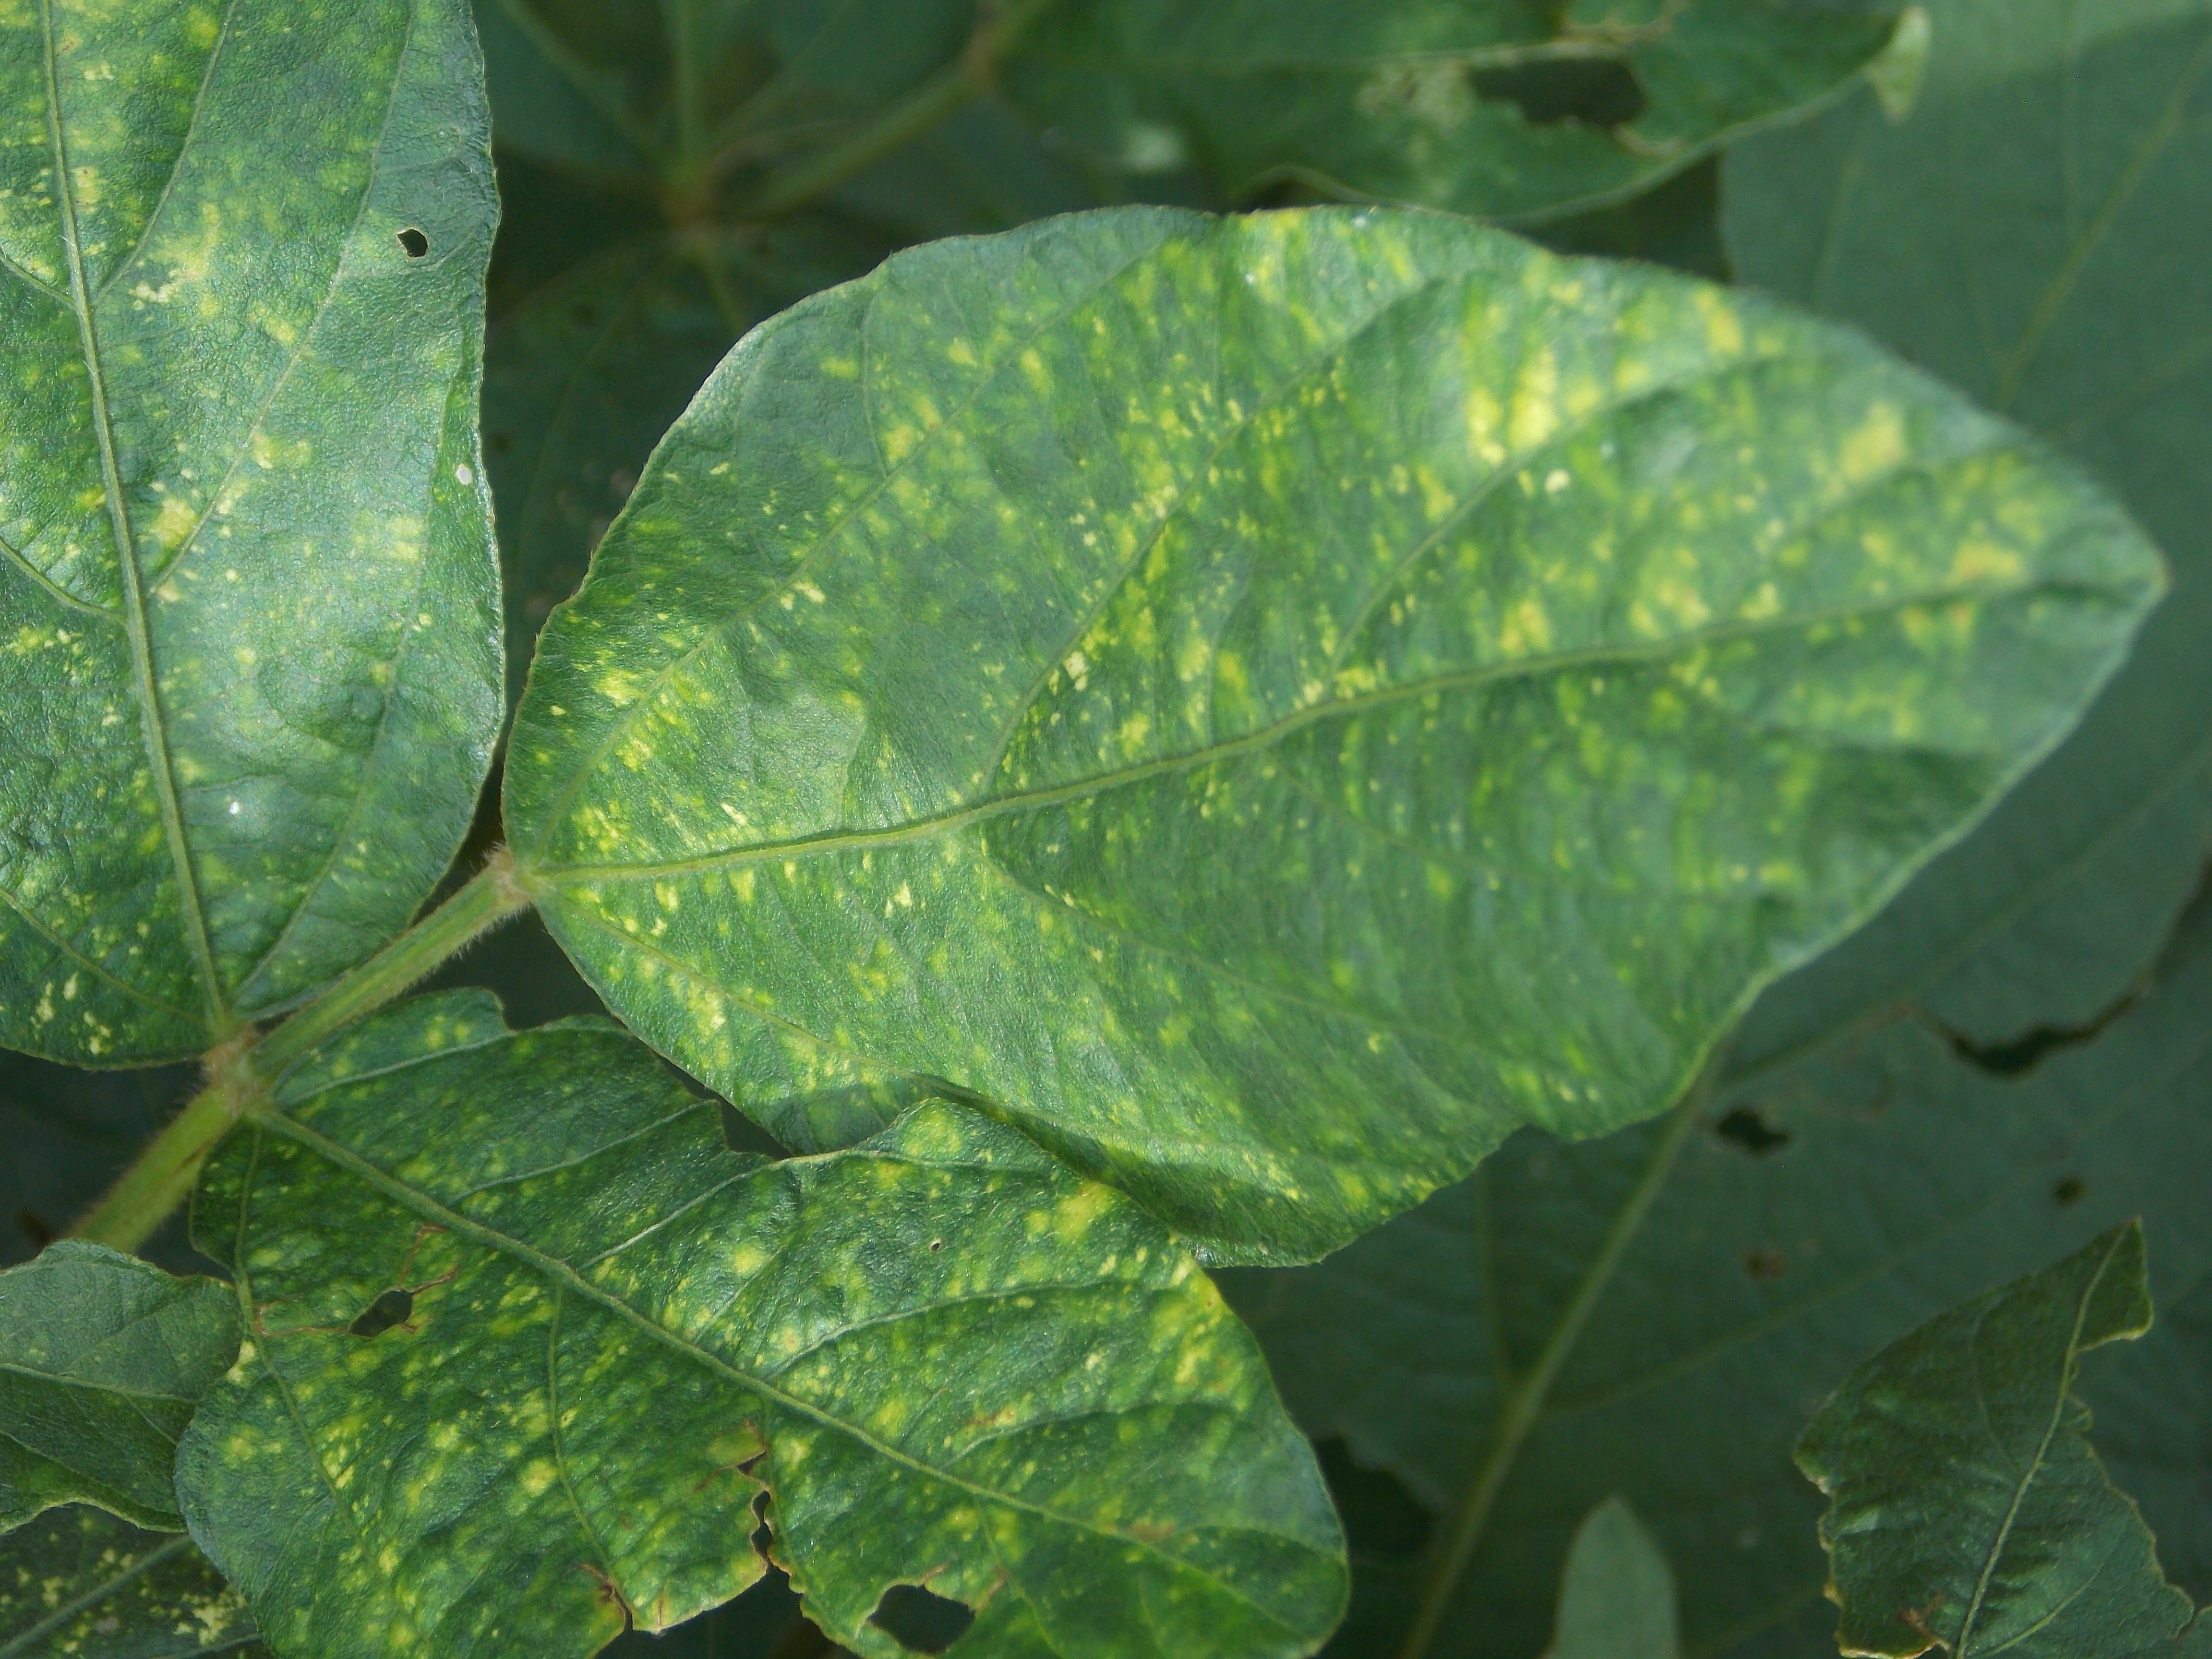
Label: Disease